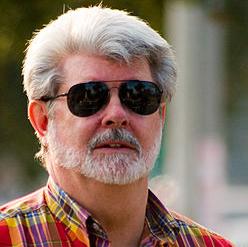
Age: 61